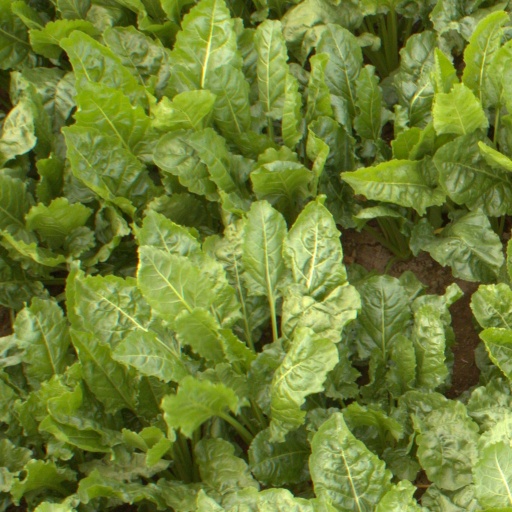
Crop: sugar beet